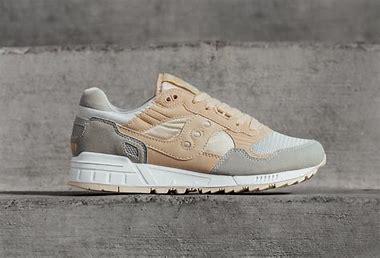
Brand: Saucony
Model: Shadow 5000